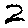
Label: 2